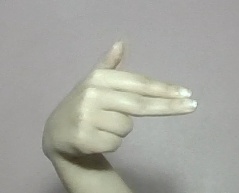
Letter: ghain